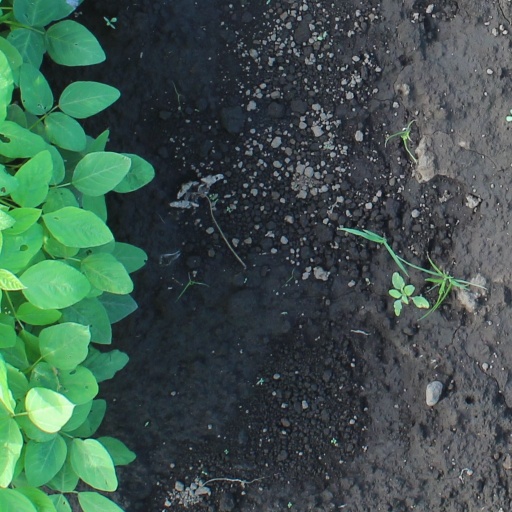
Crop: soybean